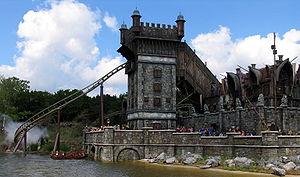
Efteling est un parc d'attractions et complexe de loisirs néerlandais situé à Kaatsheuvel, au Brabant-Septentrional.
Le parc à thèmes néerlandais Efteling a fondé sa réputation sur les contes et légendes depuis 1952.